Canadian Indian residential school system

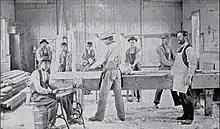
Anglican-run Battleford Industrial School, Carpenter's shop. circa 1894.

Students in the residential school system were faced with a multitude of abuses by teachers and administrators, including sexual and physical assault. They suffered from malnourishment and harsh discipline that would not have been tolerated in any other Canadian school system. Corporal punishment was often justified by a belief that it was the only way to save souls or punish and deter runaways – whose injuries or death sustained in their efforts to return home would become the legal responsibility of the school. Overcrowding, poor sanitation, inadequate heating, and a lack of medical care led to high rates of influenza and tuberculosis; in one school, the death rate reached 69 percent. Federal policies that tied funding to enrollment numbers led to sick children being enrolled to boost numbers, thus introducing and spreading disease. The problem of unhealthy children was further exacerbated by the conditions of the schools themselves – overcrowding and poor ventilation, water quality and sewage systems.